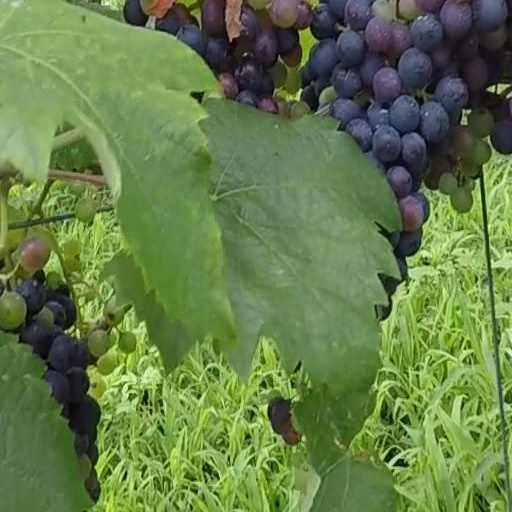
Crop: grape